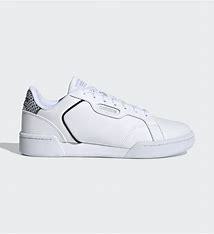
Brand: Adidas
Model: Roguera